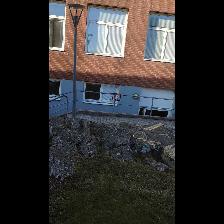
Label: NonHuman